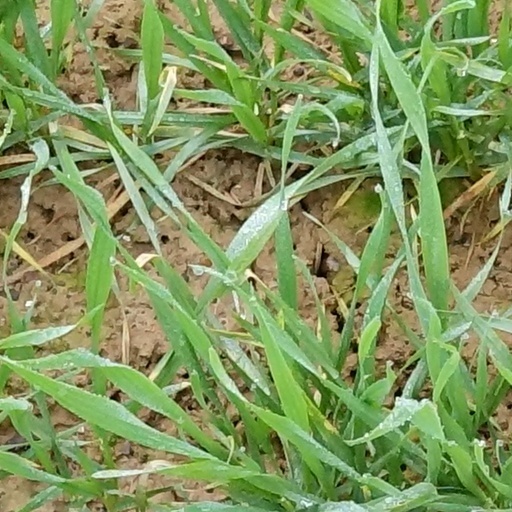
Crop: wheat